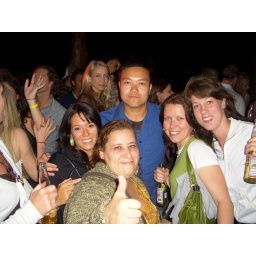
last night out in blue parrot